Capture of Gibraltar

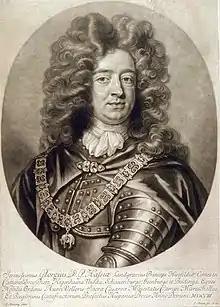
Prince George of Hesse-Darmstadt (1670–1705). Prince George was the Imperial representative in the Iberian Peninsula and the nominal commander of the Anglo-Dutch forces.

Using Lisbon as an improvised forward base Admiral Rooke's Anglo-Dutch fleet ventured into the Mediterranean Sea in May 1704. After seeing the Levant trading fleet safely through the Strait of Gibraltar Rooke headed towards Nice to put himself in touch with Victor , Duke of Savoy. The Grand Alliance had planned for a naval attack upon the French base at Toulon in conjunction with the Savoyard army and the rebels of the Cévennes; but with Amadeus busy defending his capital Turin from French forces, the Toulon expedition was abandoned and Rooke sailed for the Catalan capital, Barcelona.